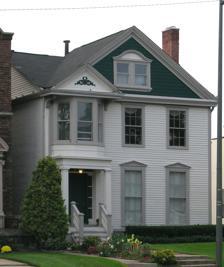
Building: Charles Trowbridge House
Country: United States of America
Year built: 1826
Historic house in Michigan, United States United States historic place Charles Trowbridge House U.S. National Register of Historic Places Michigan State Historic Site Show map of Michigan Show map of the United States Interactive map Location 1380 E. Jefferson Ave., Detroit , Michigan Coordinates 42°20′1″N 83°1′58″W / 42.33361°N 83.03278°W / 42.33361; -83.03278 Area less than one acre Built 1826 Architectural style Late Victorian , Federal NRHP reference No. 76001042 Significant dates Added to NRHP May 28, 1976 Designated MSHS July 26, 1974 The Charles C. Trowbridge House is located at 1380 East Jefferson Avenue in Detroit , Michigan . It is the oldest documented building in the city of Detroit; it was designated a Michigan State Historic Site in 1974 and listed on the National Register of Historic Places in 1976. History The area where this house sits was originally the Mullett farm, part of a French land grant to Charles Chauvin. Charles Christopher Trowbridge built this house in 1826 at a cost of $2500 on what was then farmland, far from the heart of Detroit. At the time, the River Road (now East Jefferson) ran behind the house; the original access to the house may have been from what is now the rear. Houses of this type often had similar front and rear layouts, with entrances at both ends of a central hallway. In approximately 1850, Trowbridge added a brick addition to the rear of the house. A stable, still extant, was constructed behind the house. Trowbridge lived in the house for 56 years until his death in 1883. The house, originally built in a Greek Revival style, was updated with Victorian elements such as the bay window in the front. In 1889, the eastern two bays of the house were removed, leaving the current section. An apartment house was built on the site where the bays were removed. By 1929 Detroit artist Roman Kryzanowski was renting and living in his studio located on this property. He died in his studio on July 31, 1929. After Trowbridge's death, the house remained in the family, and was converted to a rooming house in 1936. In 1942, the Trowbridge family sold the house to Marie Cavanaugh and it was converted back to a single-family residence. Today, the house is privately owned and houses multiple businesses including Trowbridge Law Firm, Trowbridge Realty, Dickson & Associates and RBD Creative. Description When constructed, the house was a five-bay-wide Federal structure with a central entrance. It has since had two bays removed and has been updated with Victorian elements. The house as it stands exhibits a harmonious blend of Federal and Victorian pieces. The front and rear facades are similar, with an entrance in the same place and a connecting hall between. In the front, the entrance is at the left-hand side of the current three-bay-wide facade, and is flanked by sidelights with a rectangular transom above. An overhang shielding the entrance is supported by square Doric columns. Above the entrance is a projecting three-sided bay window, with a pediment decorated with fish-scale shingles. See also National Register of Historic Places portal Michigan portal National Register of Historic Places listings in Detroit, Michigan References